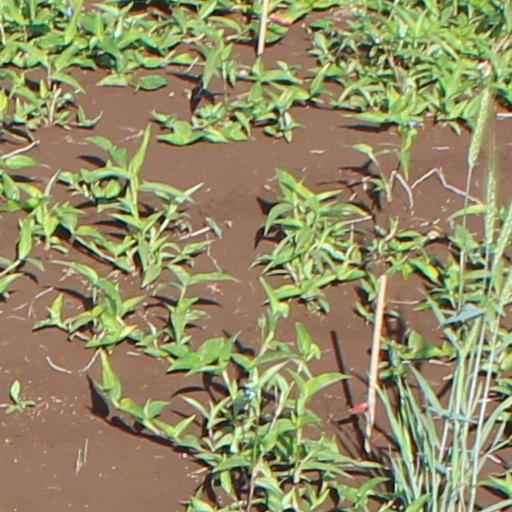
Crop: wheat